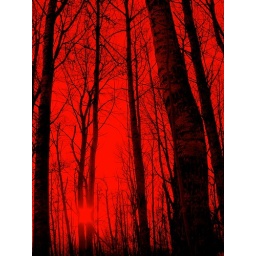
Trees against an orange sky